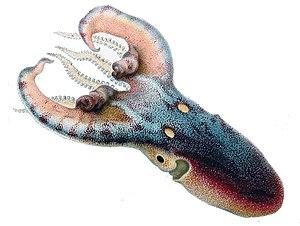
La pieuvre violacée est une espèce de céphalopodes de la famille des Tremoctopodidae, reconnaissable à son imposante voilure qui lui vaut le surnom de « pieuvre couverture ».